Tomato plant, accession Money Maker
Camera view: vertical (180 deg); turntable rotation: 0 degrees
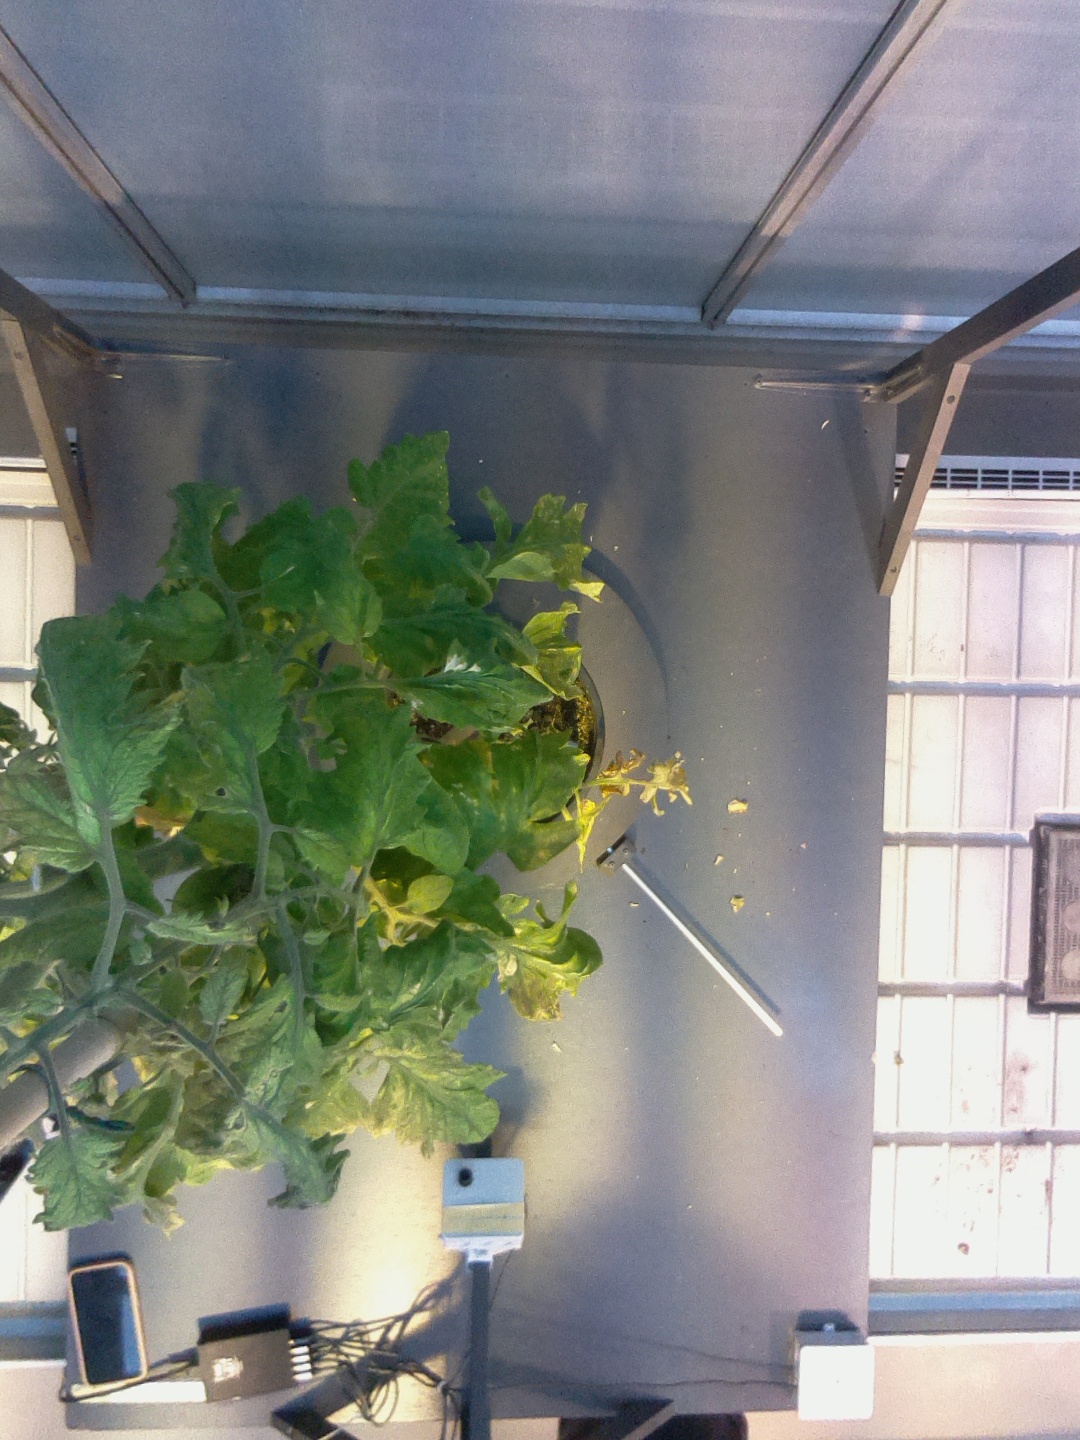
BBCH growth stage 79: 90% -100% of final fruit size